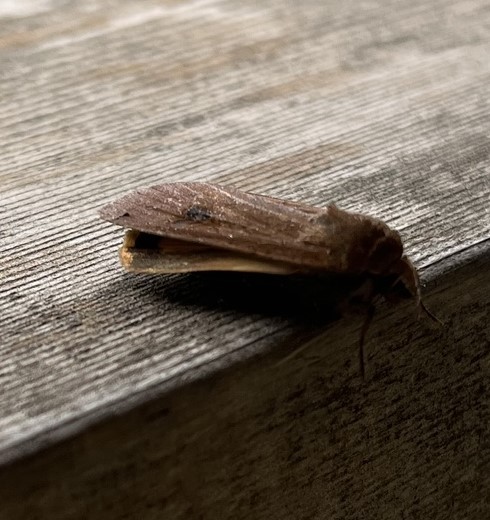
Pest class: cutworms